Yukio Mishima

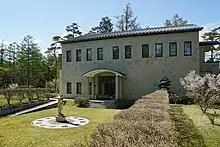
Mishima Yukio Literary Museum in Yamanakako, Yamanashi

On 25 November 1970, Mishima and four members of the Tatenokai—Masakatsu Morita, , , and Hiroyasu Koga—used a pretext to visit , the commandant of , a military base in central Tokyo and the headquarters of the Eastern Command of the Japan Self-Defense Forces. Once inside, they barricaded the door to Mashita's office and tied him to his chair. Mishima wore a white "hachimaki" headband with a red "hinomaru" circle in the center bearing the kanji for , a reference to the last words of Kusunoki Masasue, the younger brother of the 14th-century imperial loyalist samurai Kusunoki Masashige, as the two brothers died fighting to defend the emperor.